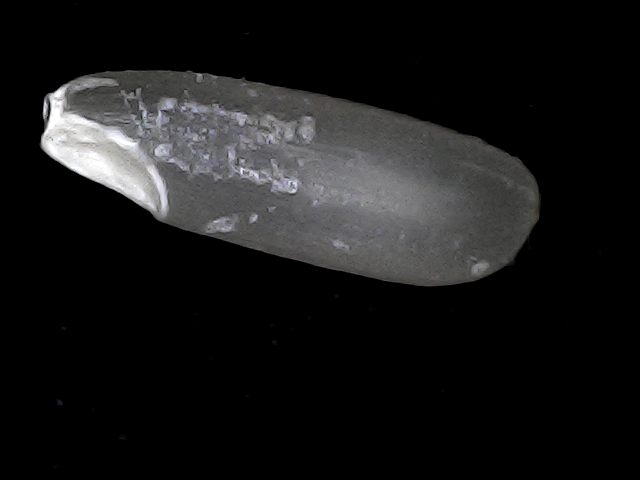
Rice variety: BD93